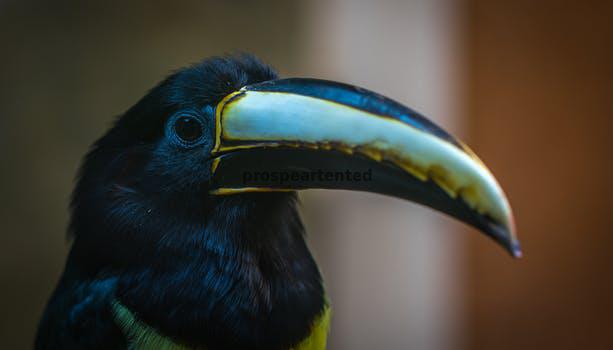
Label: Watermark